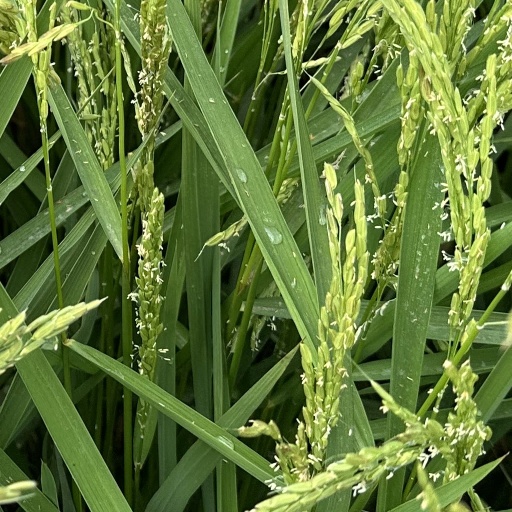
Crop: rice